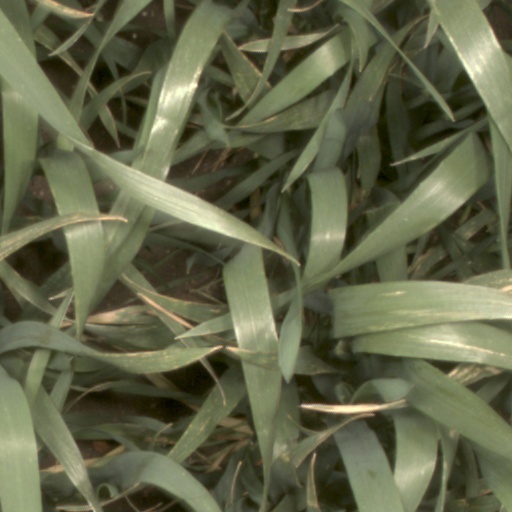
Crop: wheat